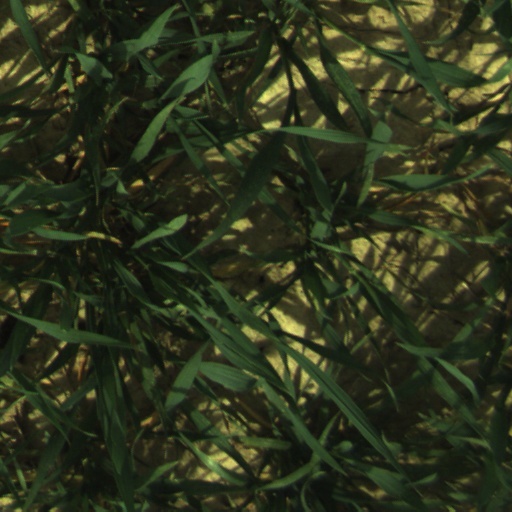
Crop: wheat